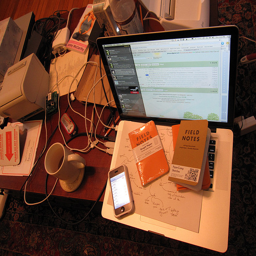
a close up of a cell phone on a laptop on a desk
A laptop on a desk with field notes
An iPhone is placed on a lap with other small books and a cluttered desk.
A laptop computer sitting on top of a wooden desk.
there is a lap top with many books on the keyboard